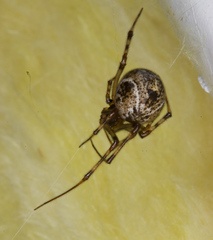
Species: Parasteatoda_tepidariorum